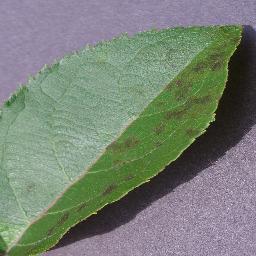
Label: Apple___Apple_scab